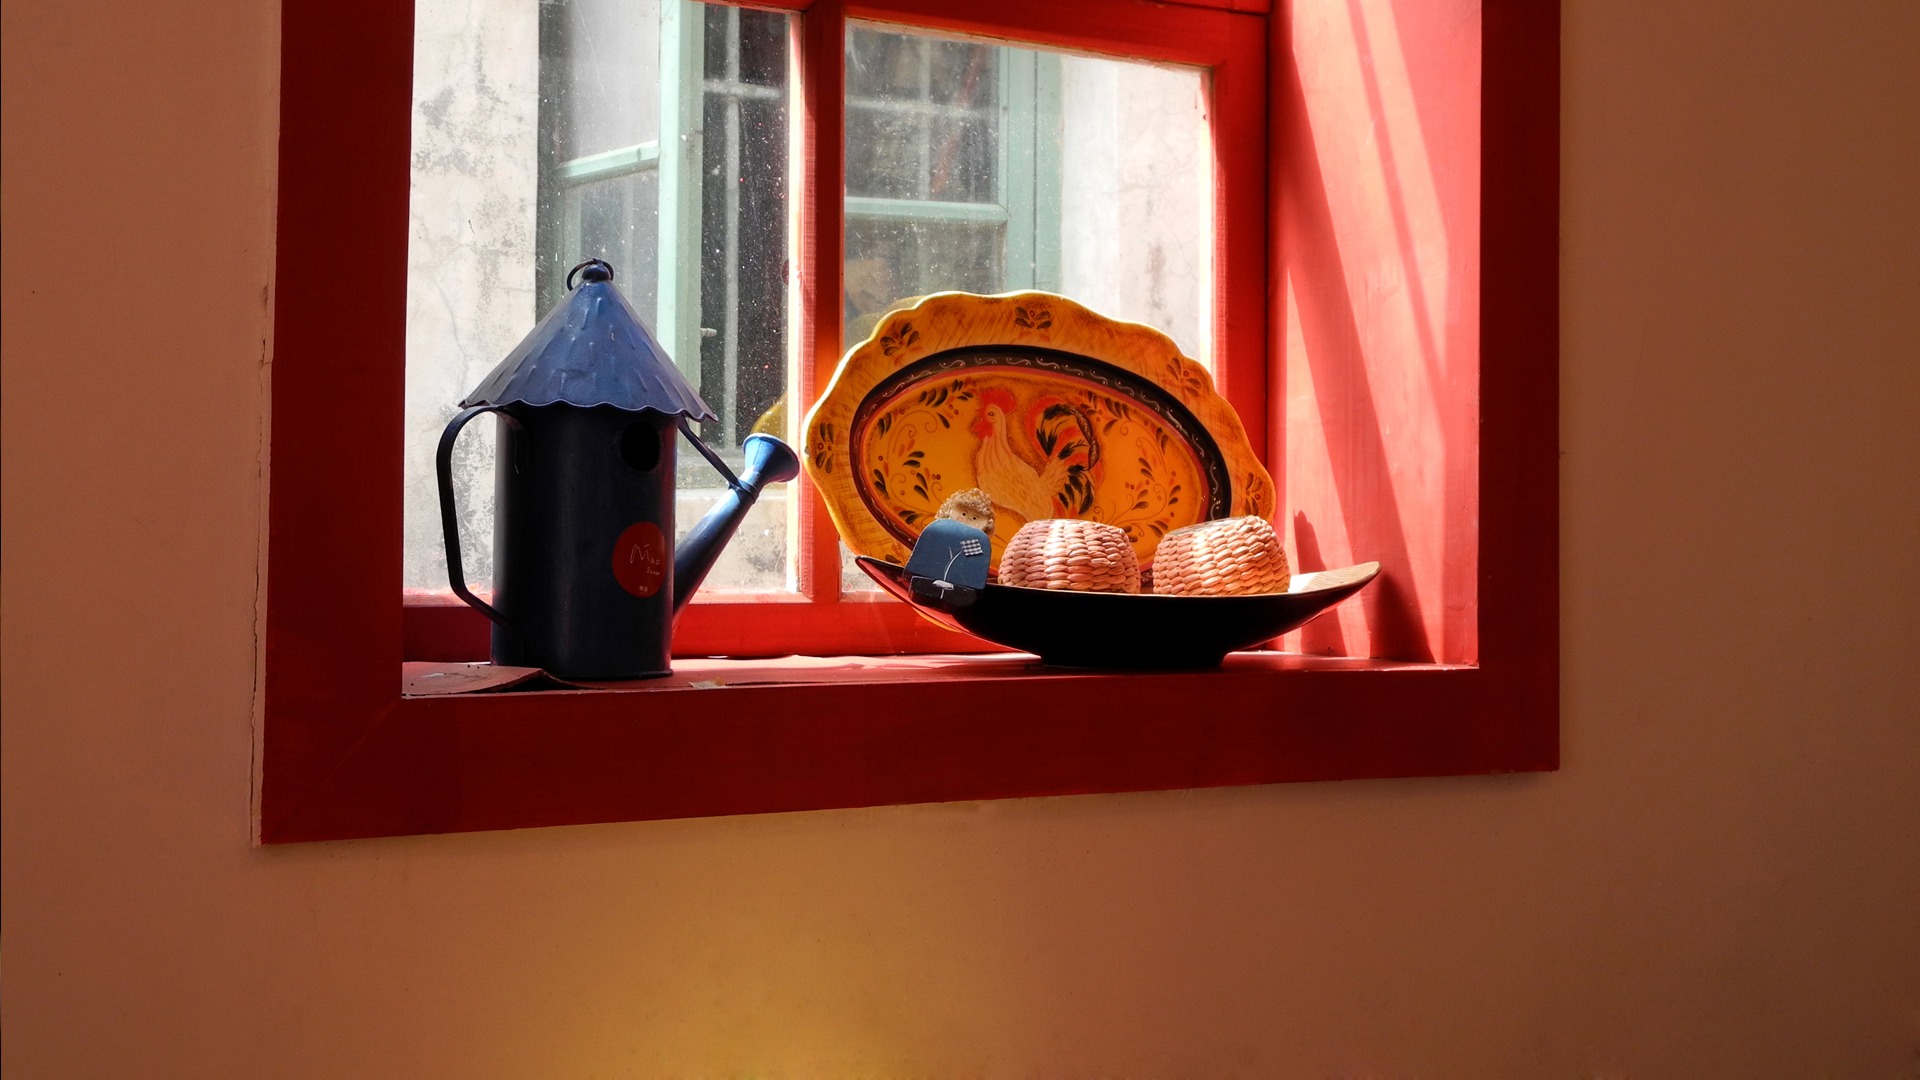
light, window, wall, red, color, lighting, interior design, art, design, wallpaper, picture frame, tourist attraction, exhibition, shape, small fresh, modern art, art gallery, literature and art